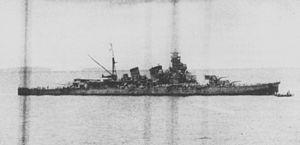
Aritomo Gotō, né le 23 janvier 1888 dans la préfecture d'Ibaraki au Japon et mort le 12 octobre 1942, était un amiral de la Marine impériale japonaise pendant la Guerre du Pacifique. Placé au commandement de la 6ᵉ Division de Croiseurs, constituée des quatre plus anciens croiseurs lourds de la Marine impériale japonaise, il a pris part à plusieurs opérations de l'offensive japonaise de l'hiver 1941-1942, à la bataille de la mer de Corail, à la bataille de Savo, et a été mortellement blessé à la bataille du cap Espérance.
La dénomination de croiseur lourd est communément employée à partir de 1930 et jusqu'à la fin de la Seconde Guerre mondiale pour désigner un croiseur, c'est-à-dire un navire principalement armé de canons, d'un déplacement supérieur à 1 850 tonnes, et inférieur à 10 000 tonnes conformément au traité de Washington et dont l'artillerie principale avait un calibre supérieur à 155 mm, et au plus égal à 203 mm, conformément au traité naval de Londres. Si la distinction entre croiseur lourd et croiseur léger a ainsi été claire pendant quelques années, l'apparition, après 1935, des « grands croiseurs légers », déplaçant 10 000 tonnes, et armés de dix à quinze canons de 152 ou 155 mm, tirant jusqu'à 8 à 10 coups par minute, avec des blindages de ceinture de plus de 100 mm, a sérieusement contribué à brouiller les catégories.
L’Aoba est un croiseur de la Marine impériale japonaise, qui a donné son nom à la deuxième classe de croiseurs japonais construits sous l'égide du traité de Washington de 1922. Il est mis en service en 1927 et a pris, pendant la guerre du Pacifique une part active aux opérations navales, notamment devant Guadalcanal, en tant que navire amiral de la 6ᵉ Division de Croiseurs au sein de la 8ᵉ Flotte, jusqu'à la mi-octobre 1942. Malgré les dégâts qu'il a subis, c'est un des rares croiseurs lourds japonais à ne pas avoir été perdu en haute mer. Il finit coulé par l'aviation embarquée américaine, en rade de Kure, le 28 juillet 1945.